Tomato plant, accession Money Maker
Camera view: vertical (180 deg); turntable rotation: 180 degrees
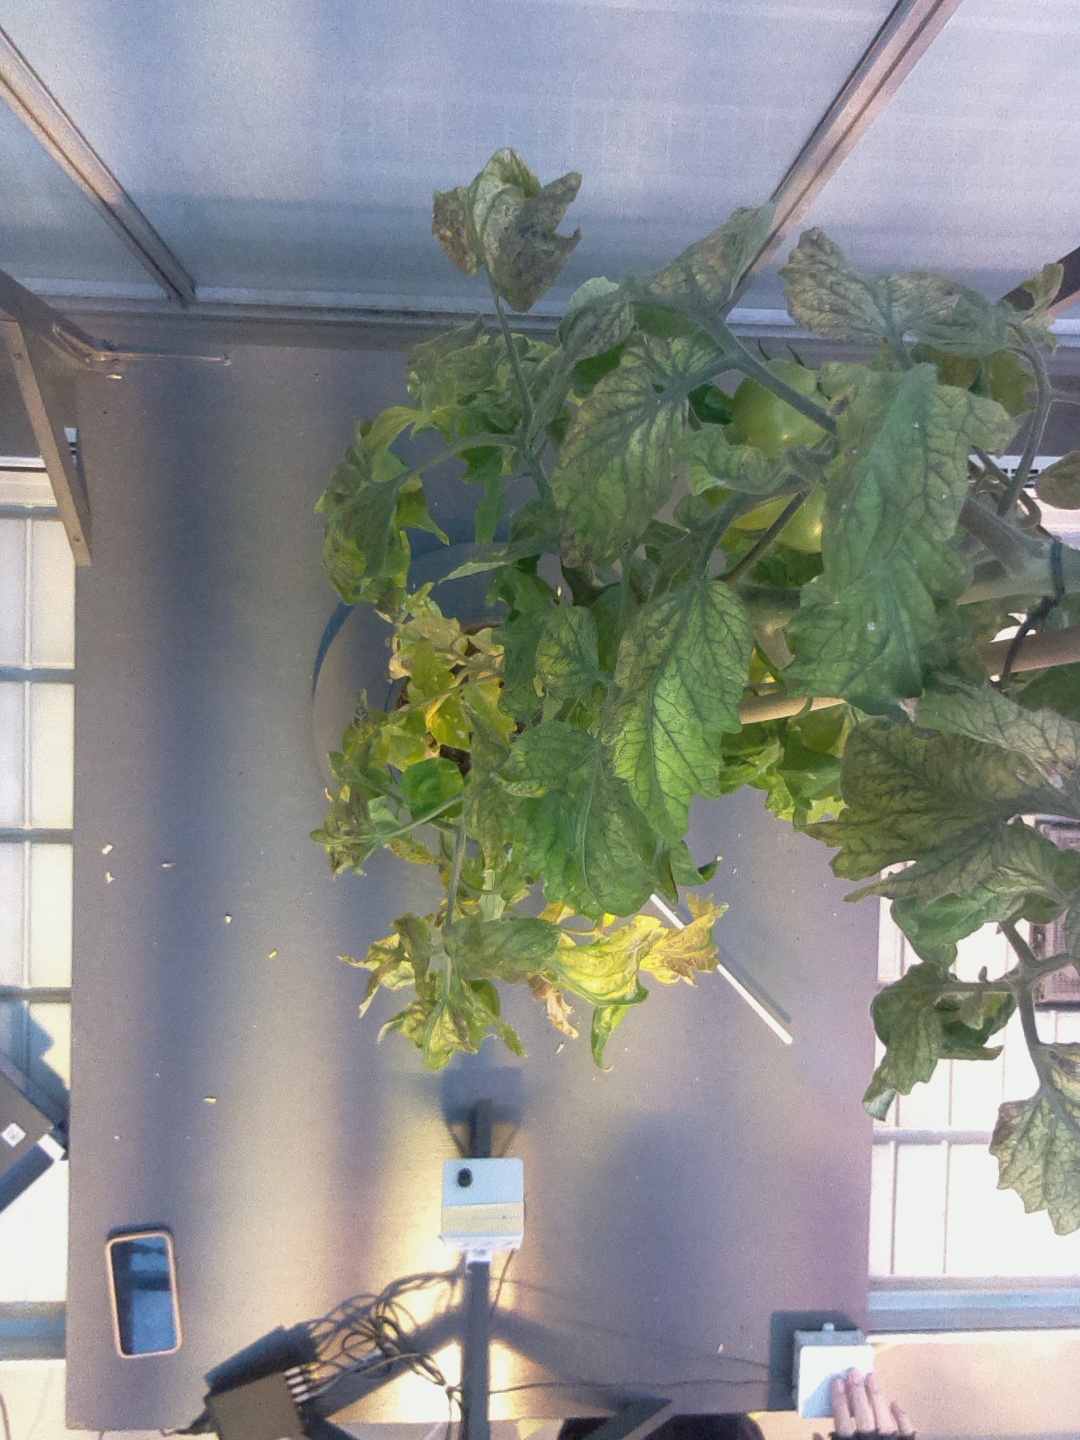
BBCH growth stage 82: 20%-30% of fruits show typical fully ripe color